2011 Copley Township shooting

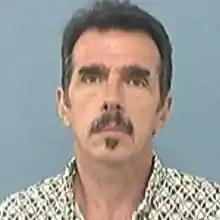
Michael Hance

Michael E. Hance, a 51-year-old male, was identified as the gunman in the shooting. He was described as extremely helpful, but also quiet, strange, eccentric and "not well-liked" by residents of Copley Township. Acquaintances stated that he had "compulsions" that seemed to hint at a previously undiagnosed mental illness. He graduated from Norton High School in 1978, and was voted the "most courteous" student in the class. His only experience with mental healthcare was through herbal remedies. His girlfriend later described him as having no violent tendencies, but stated that he was depressed and had had trouble sleeping. However, he was described as delusional and displayed bizarre behavior, such as removing all the batteries in the clocks in the house, saying the ticking noise "bothered him".